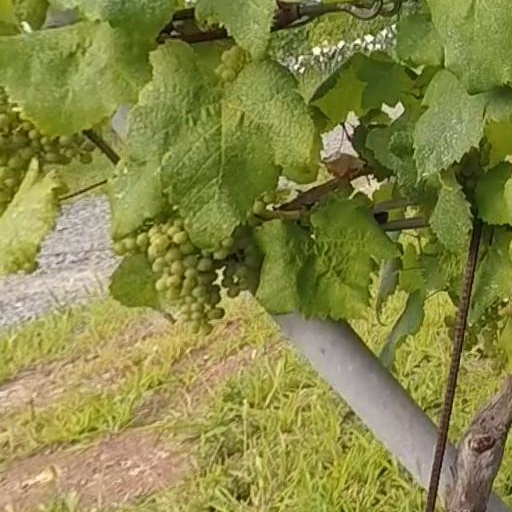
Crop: grape